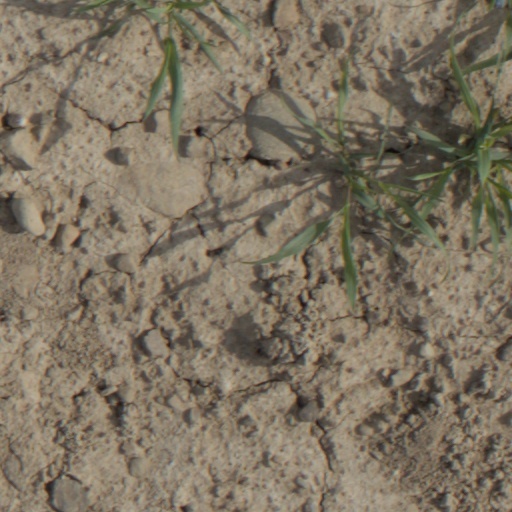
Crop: wheat